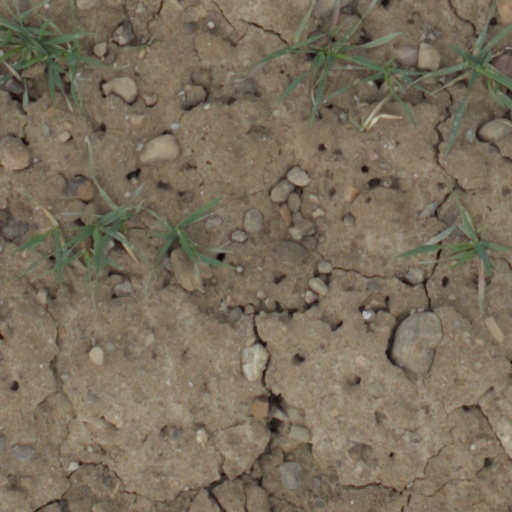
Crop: wheat